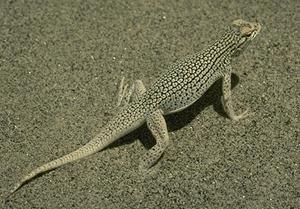
Uma inornata est une espèce de sauriens de la famille des Phrynosomatidae.
Uma est un genre de sauriens de la famille des Phrynosomatidae.